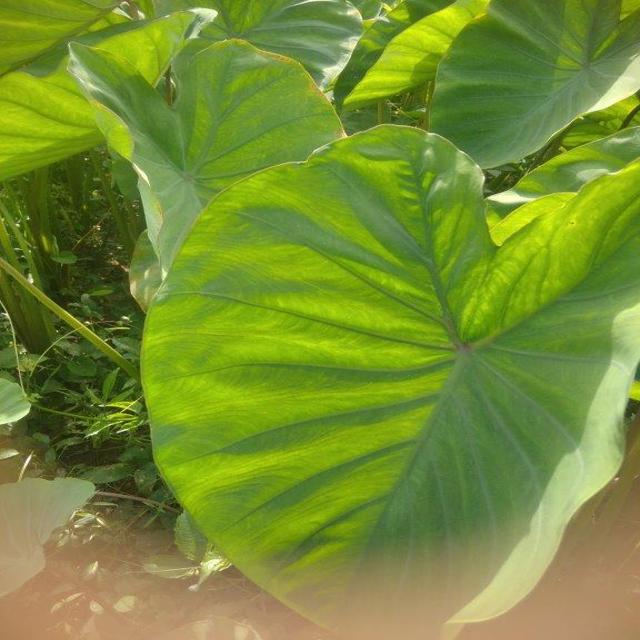
Label: Healthy